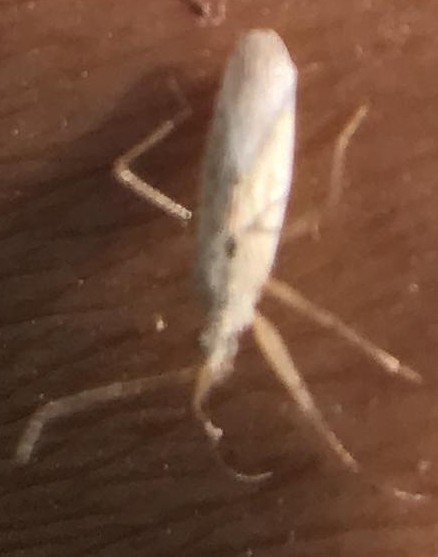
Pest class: predators